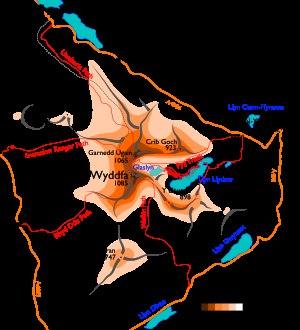
Le mont Snowdon, toponyme anglais signifiant « la colline enneigée » et en gallois Yr Wyddfa c'est-à-dire « le tumulus », est un sommet du Royaume-Uni qui s'élève à 1 085 mètres d'altitude et qui constitue le point culminant du massif Snowdon et du pays de Galles. Il se situe dans le comté du Gwynedd, au sein du parc national de Snowdonia, créé en 1951, et de diverses autres zones de conservation destinées à protéger sa faune et sa flore rares au Royaume-Uni. C'est l'un des endroits les plus arrosés du pays. Ses roches, formées au cours de l'Ordovicien, sont d'origine volcanique et ont été fortement érodées lors des glaciations. Ainsi, ses cirques abritent plusieurs lacs glaciaires.
Le Llyn Llydaw est un lac gallois situé à l'est du mont Snowdon et au nord-est de l'Yr Aran.